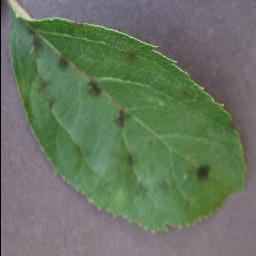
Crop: apple
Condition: scab